Prehistoric Korea

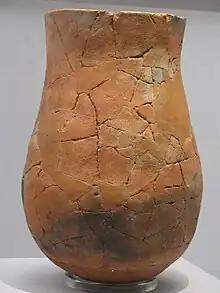
Globular, high-collared jar with slightly flaring rim

Prehistoric Korea is the era of human existence in the Korean Peninsula for which written records do not exist. It nonetheless constitutes the greatest segment of the Korean past and is the major object of study in the disciplines of archaeology, geology, and palaeontology.